South Carolina Gamecocks football

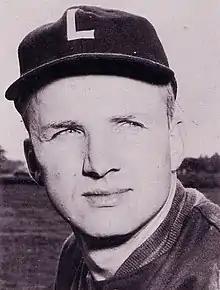
Coach Dietzel

Paul Dietzel arrived in Columbia prior to the 1966 season, having previously coached at LSU, where he won a national championship, and Army.